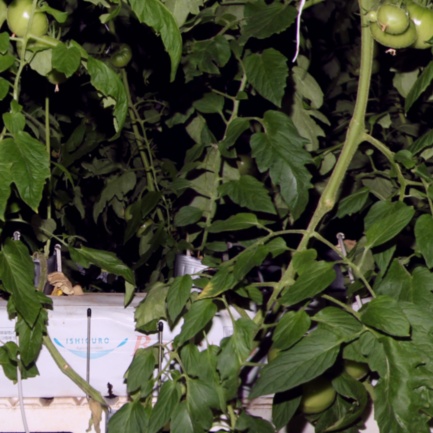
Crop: tomato